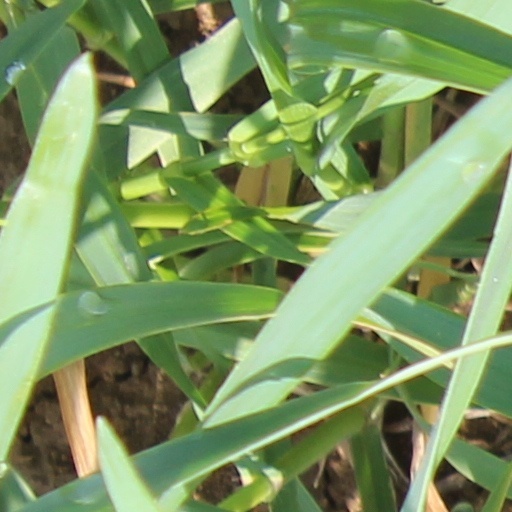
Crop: wheat